List of Brigham Young University alumni

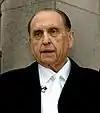
Thomas S. Monson '74, president of the Church of Jesus Christ of Latter-day Saints

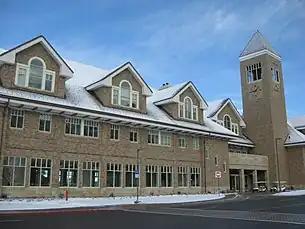
The Gordon B. Hinckley Alumni and Visitors Center, built in 2007

This list of Brigham Young University alumni includes notable graduates, non-graduate former students, and current students of Brigham Young University (BYU), a private, coeducational research university owned by the Church of Jesus Christ of Latter-day Saints (LDS Church) located in Provo, Utah, United States. It is the oldest existing institution within the LDS Church Educational System, is America's largest religious university, and has the second-largest private university enrollment in the United States. Approximately 98% of the 34,000 students at BYU are members of the church of Jesus Christ of Latter-Day Saints; two-thirds of its American students come from outside the state of Utah. In addition to its undergraduate program, BYU offers graduate degrees in 47 departments and includes two professional schools: the Marriott School of Business and the J. Reuben Clark Law School. , BYU has 455,907 living alumni.